Religion in Maharashtra

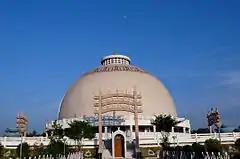
Deekshabhoomi is a major centre of the Dalit Buddhist movement in Maharashtra

Islam is the second largest religion in the state, with 12,967,840 adherents comprising 11.54% of the population, per estimates.The Muslim population in the state is heterogeneous.